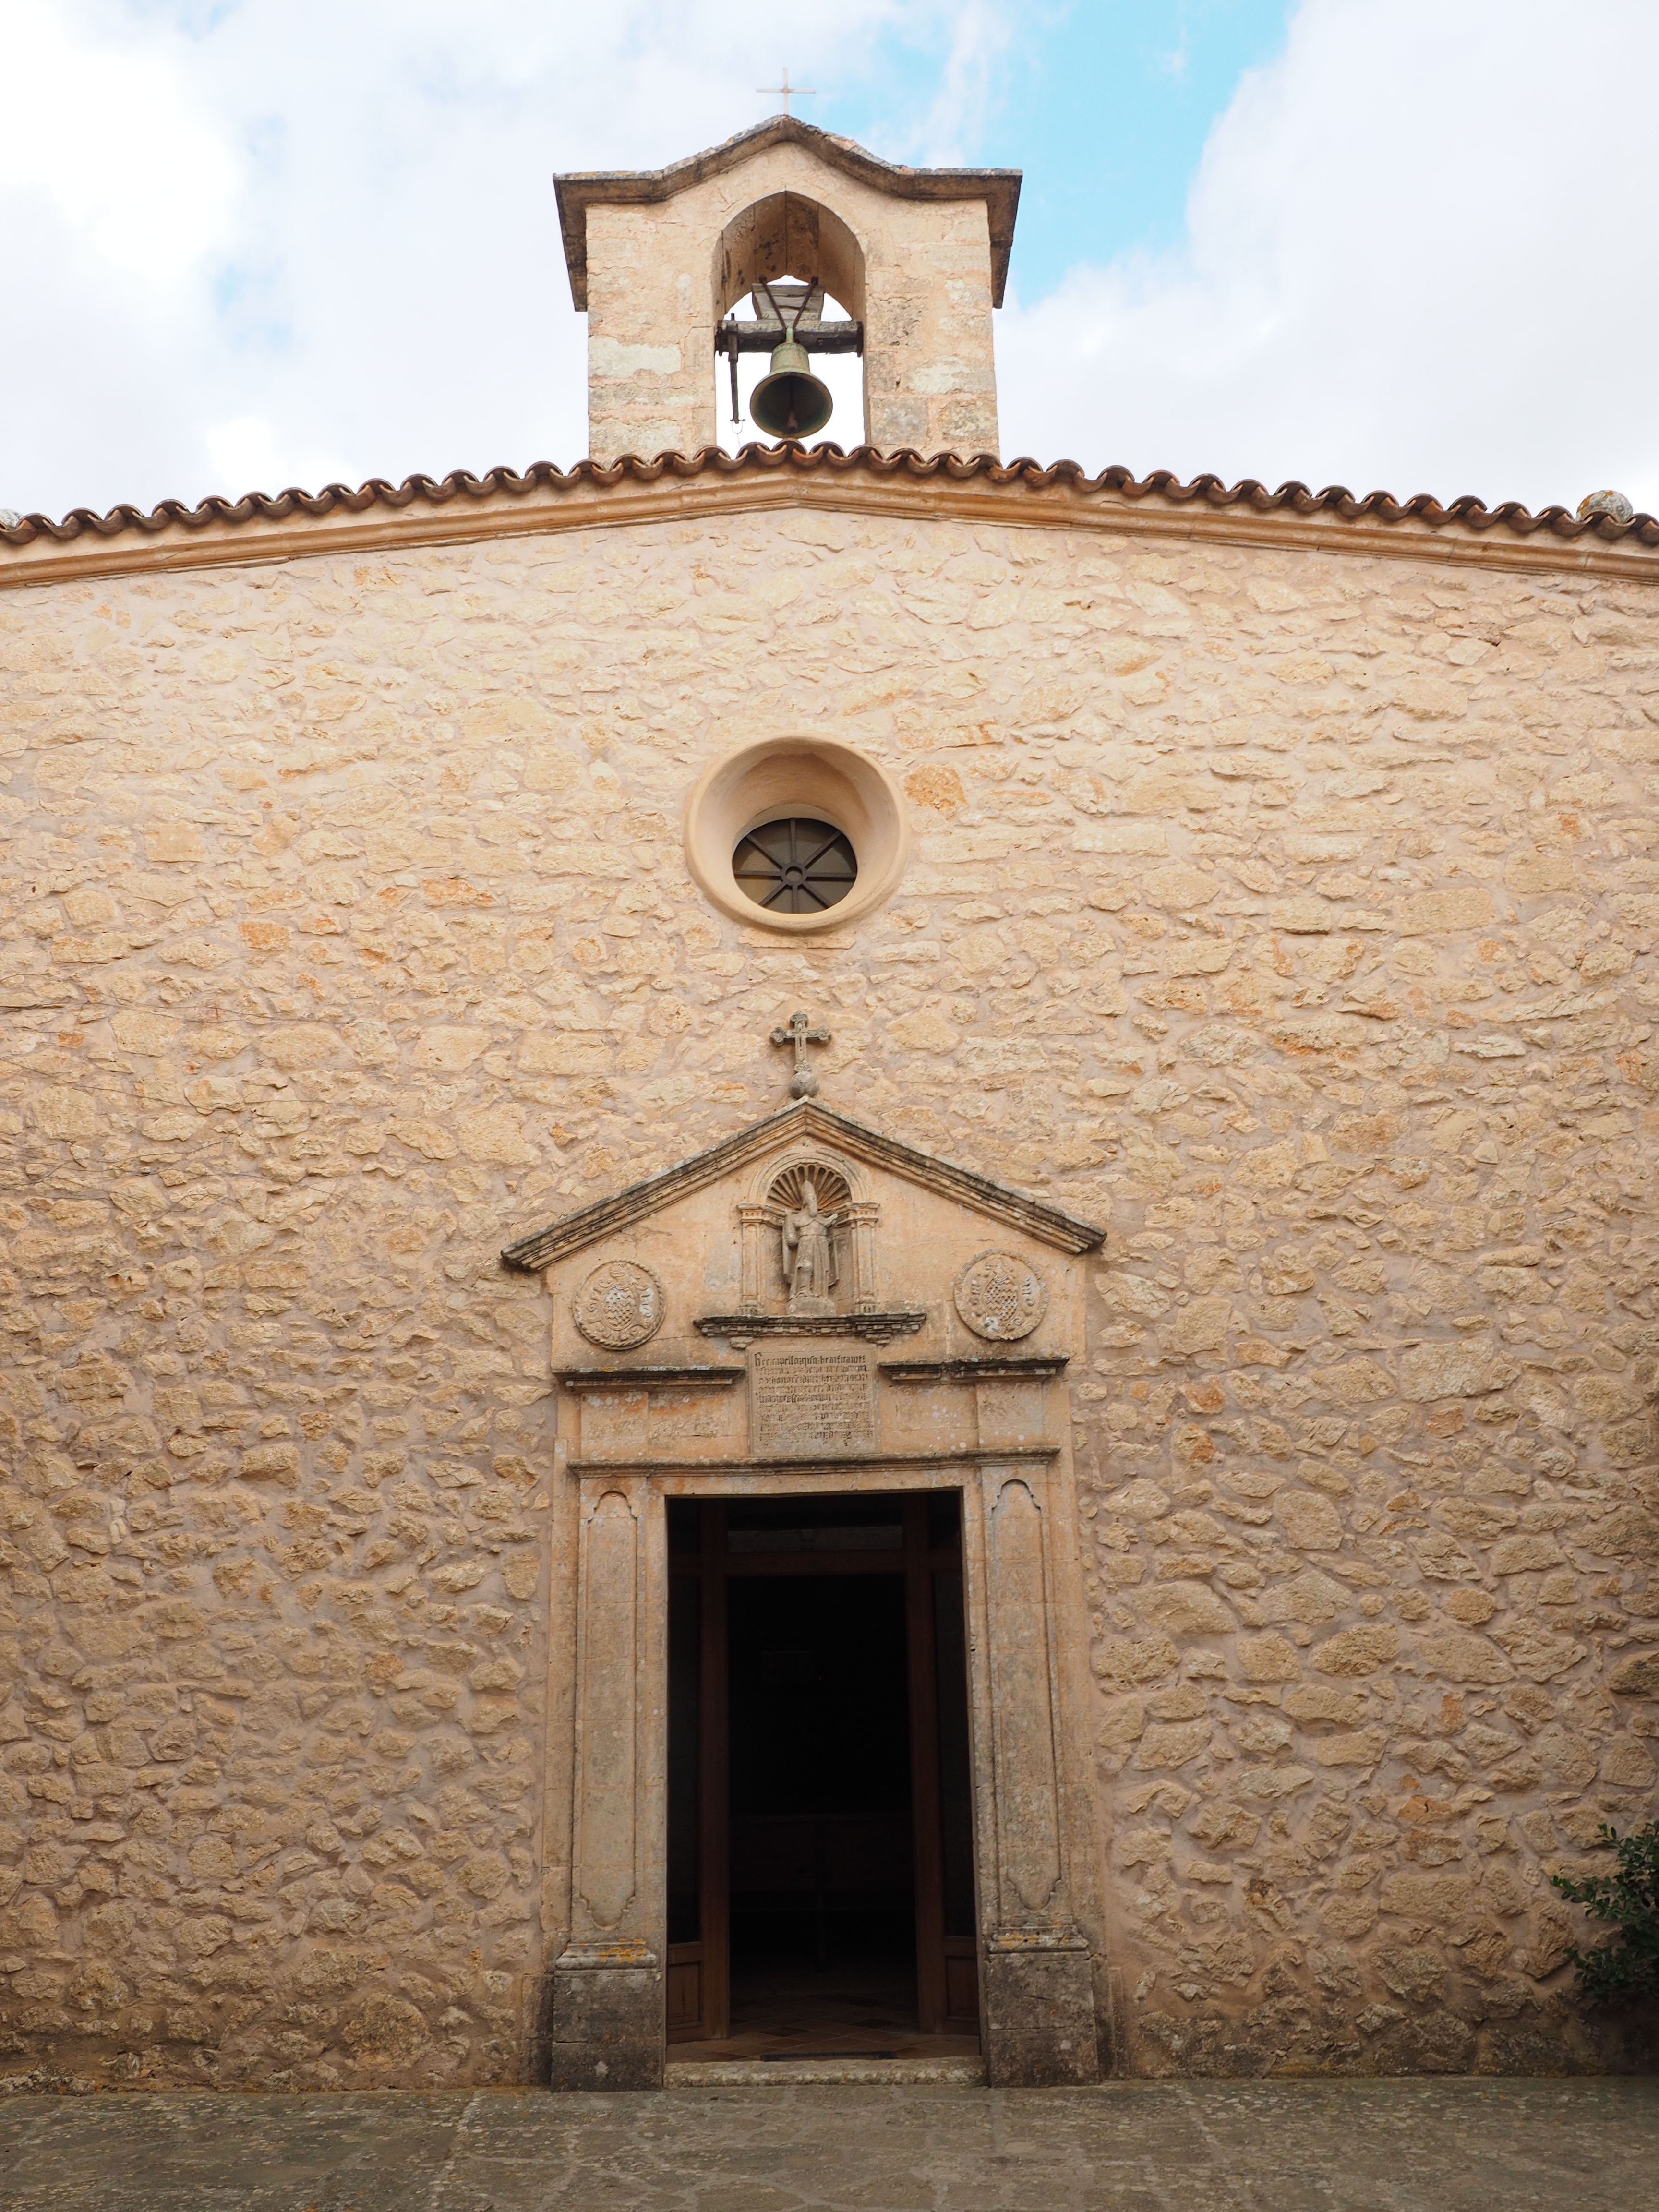
architecture, building, arch, facade, church, chapel, place of worship, spain, arches, monastery, mallorca, input, historically, ancient history, puig de randa, ermita sant honorat, ermita de sant honorat, sant honorat, monastery of st honorat, spanish missions in california